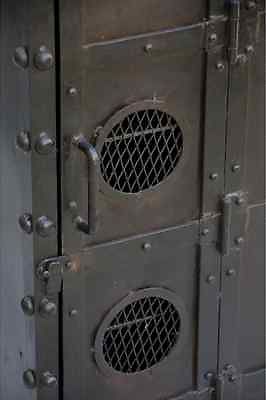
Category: cabinet